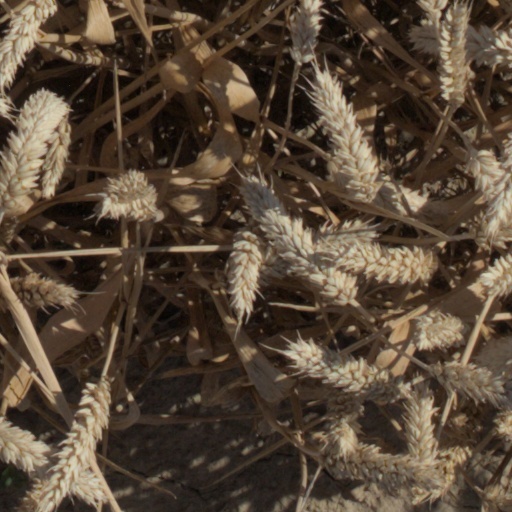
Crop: wheat